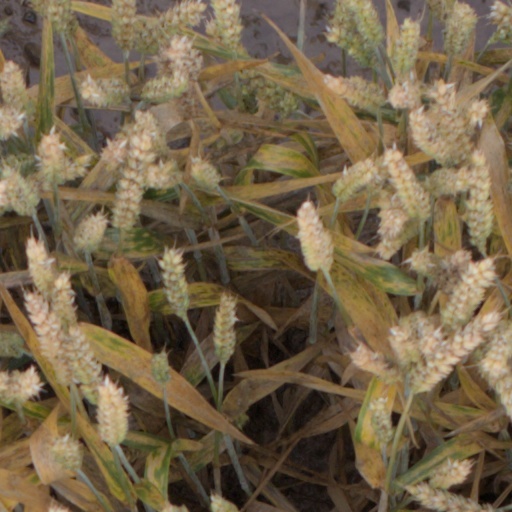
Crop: wheat